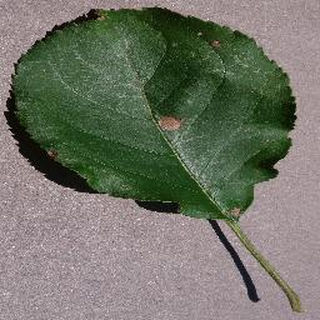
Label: apple_black_rot